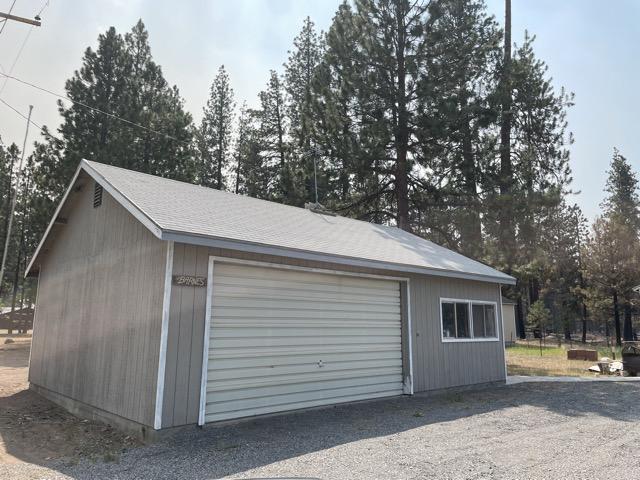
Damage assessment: no_damage